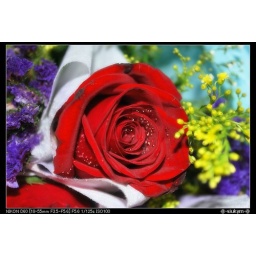
put the flower in my car on the way back, the result was, my lovely roses get burn by the hot sun..